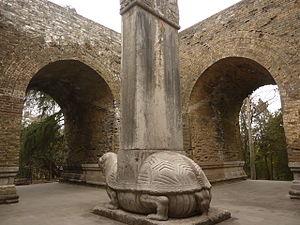
Bìxì est, dans la mythologie chinoise d'origine taoïste, un dragon en forme de tortue d'une très grande force et ayant une affinité pour l'écriture. On le retrouve dans le monde chinois, sur le piédestal de grandes stèles comportant quelques mots. Il est un des neuf fils du dragon.